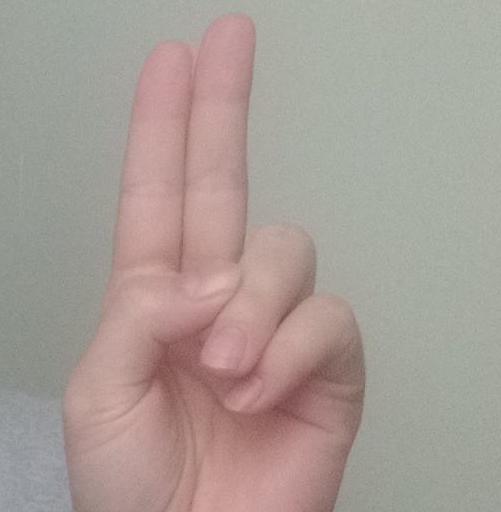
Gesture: two_up